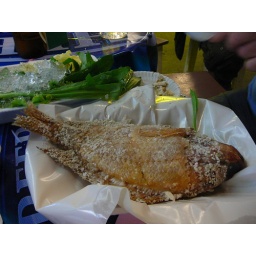
Salted fish we bought at a street restaurant in Thailand. It was absolutely delicious.